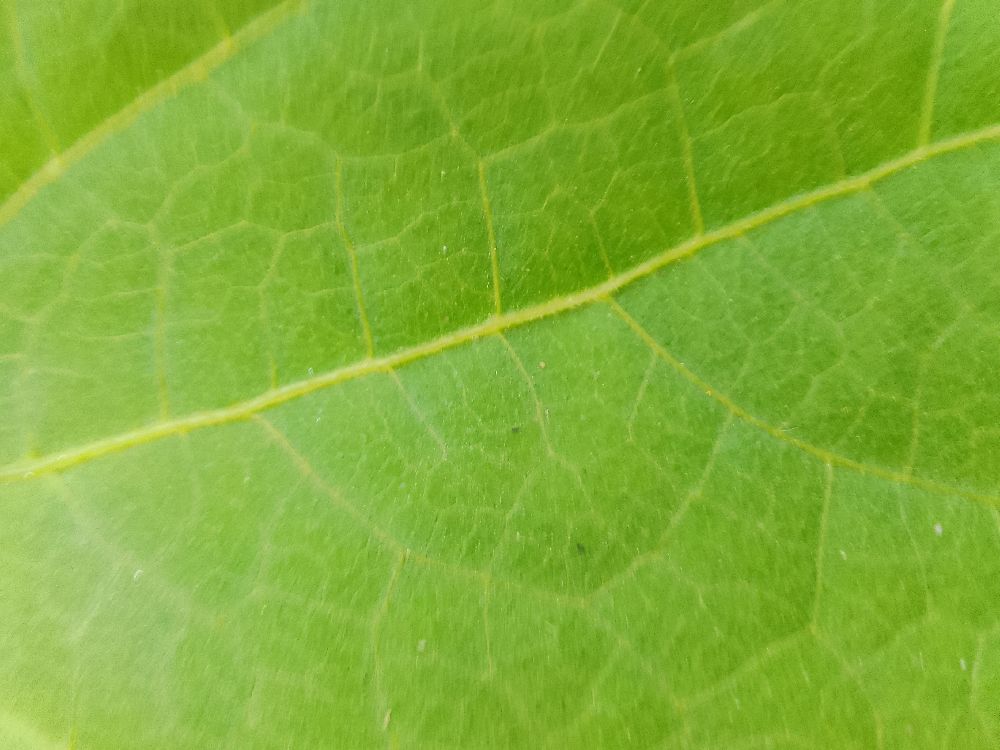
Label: healthy